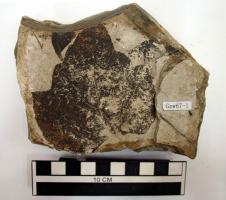
一个化石属于被子植物，其特征描述:叶片阔圆形，裂片卵状渐尖，基部宽心形，叶柄粗壮。叶边全缘或微波状。掌状脉，在叶缘处环结，形成大环；三次脉自侧主脉和侧脉不规则生出，连接于侧脉之间或组成不规则的多角形网眼；细脉成细网。叶质硬。